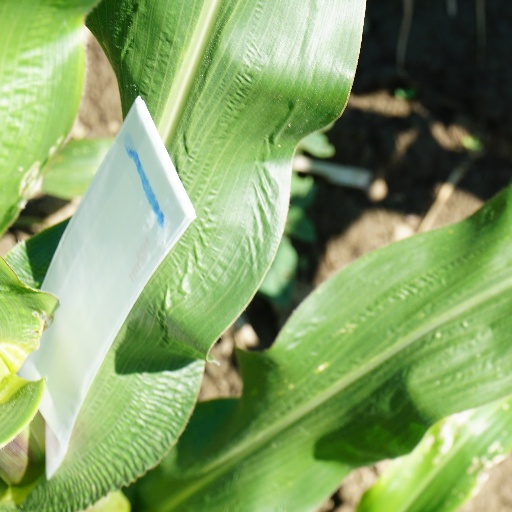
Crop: maize; corn